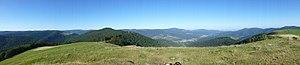
Vue panoramique depuis le sommet du Drumont (Vosges) vers l'est